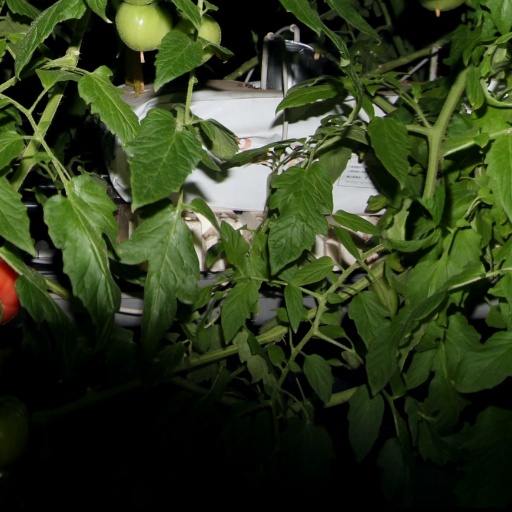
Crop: tomato